Louis Prosper Gros

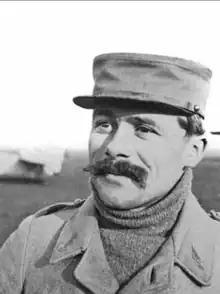

Sous lieutenant Louis Prosper Gros (24 July 1893 – 3 March 1973) became a flying ace during World War I, scoring eight confirmed aerial victories, and possibly a ninth. He continued in aviation after the war, and defended his nation again during World War II.